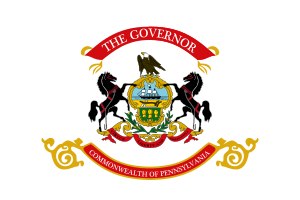
Pennsylvanias flag
Guvernørens flag
Pennsylvanias flag er blåt og har delstatens våben i midten. Det blev indført 13. juni 1907 og skal officielt have størrelsesforholdet 27:37.